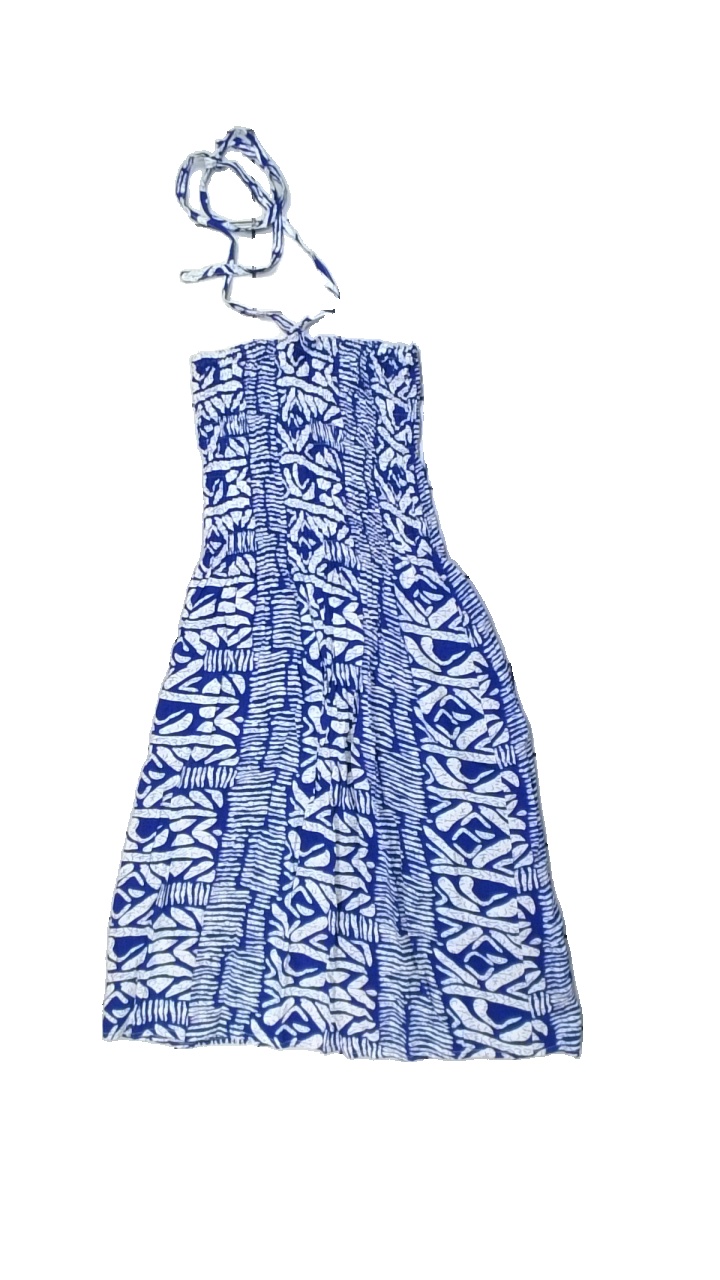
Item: Dress (Ladies)
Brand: Missing
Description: blå mönstrad klänning med hål bak
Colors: Blue, White
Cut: Regular
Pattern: Geometric print
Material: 100% viscose
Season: All
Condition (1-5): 3
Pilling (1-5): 5
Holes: Major
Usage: Export
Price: <50